Temnothorax rugatulus

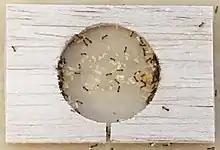
Common laboratory nest setting for "Temnothorax rugatulus". Two glass slides sandwich a balsa wood cutout. The ants nest within the cutout and can exit through a small slit (seen at the bottom).

It is known that some of T. "rugatulus" specializations in colonies include being lazy. Some scientists disputed this as an inaccurate conclusion because T. "rugatulus" has primarily been studied in the laboratory, where conditions may not reflect their natural habitat. Researchers have found; however, that there is no significant difference in ant activity between laboratory and field observations. It is thought that because ants are exotherms, they are unable to adjust their internal environment to match their activity level like most endotherms do. When they are in a laboratory setting, they are less stimulated than they would be in nature, expressing a seemingly decreased level of activity in a laboratory setting.